Johan Ammentorp

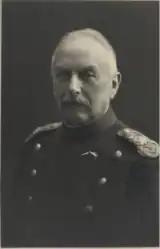
Johan Ludvig Ammentorp

Johan Ludvig Ammentorp (28 October 1860 – 11 June 1931) was a Danish medical doctor. He served as Chief Physician of the Medical Corps ("stabslæge") from 1911 and as Physician General ("generallæge") from 1916 to 1930.